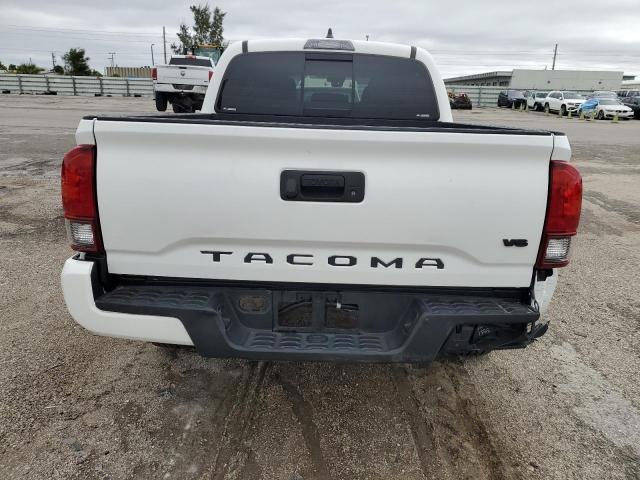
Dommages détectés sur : pare-choc arrière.
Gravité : mineur